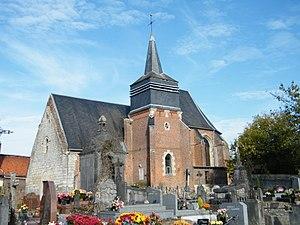
église.
Roiglise est une commune française située dans le département de la Somme, en région Hauts-de-France.